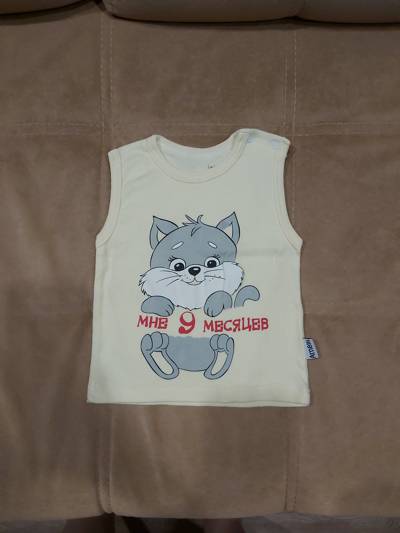
Waste category: clothes